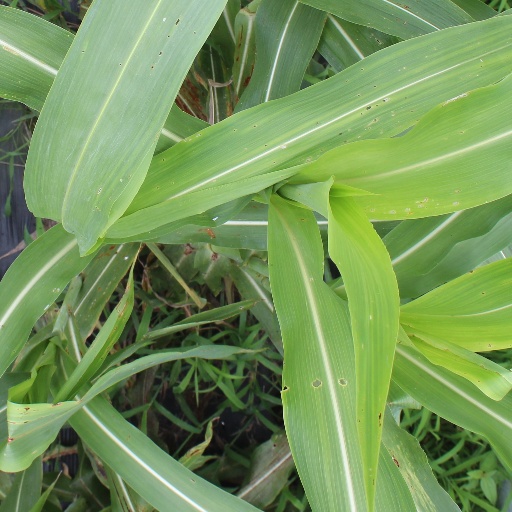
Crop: sorghum